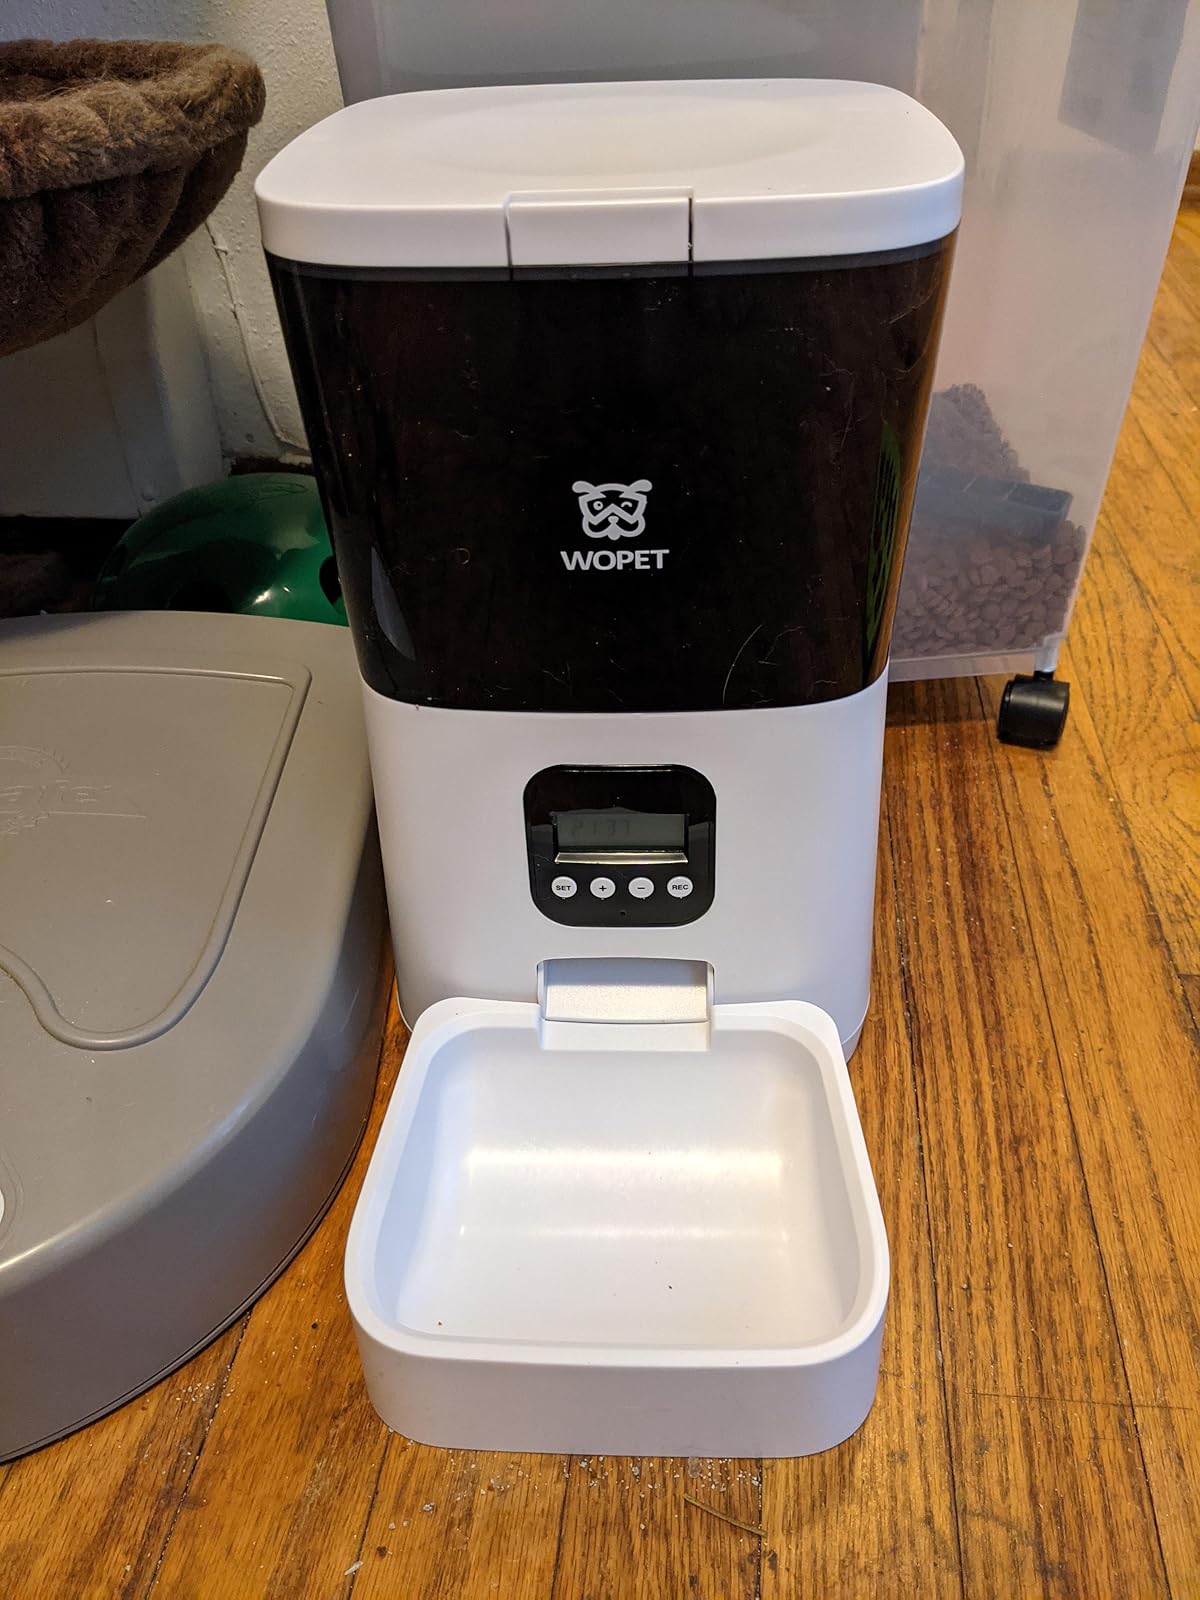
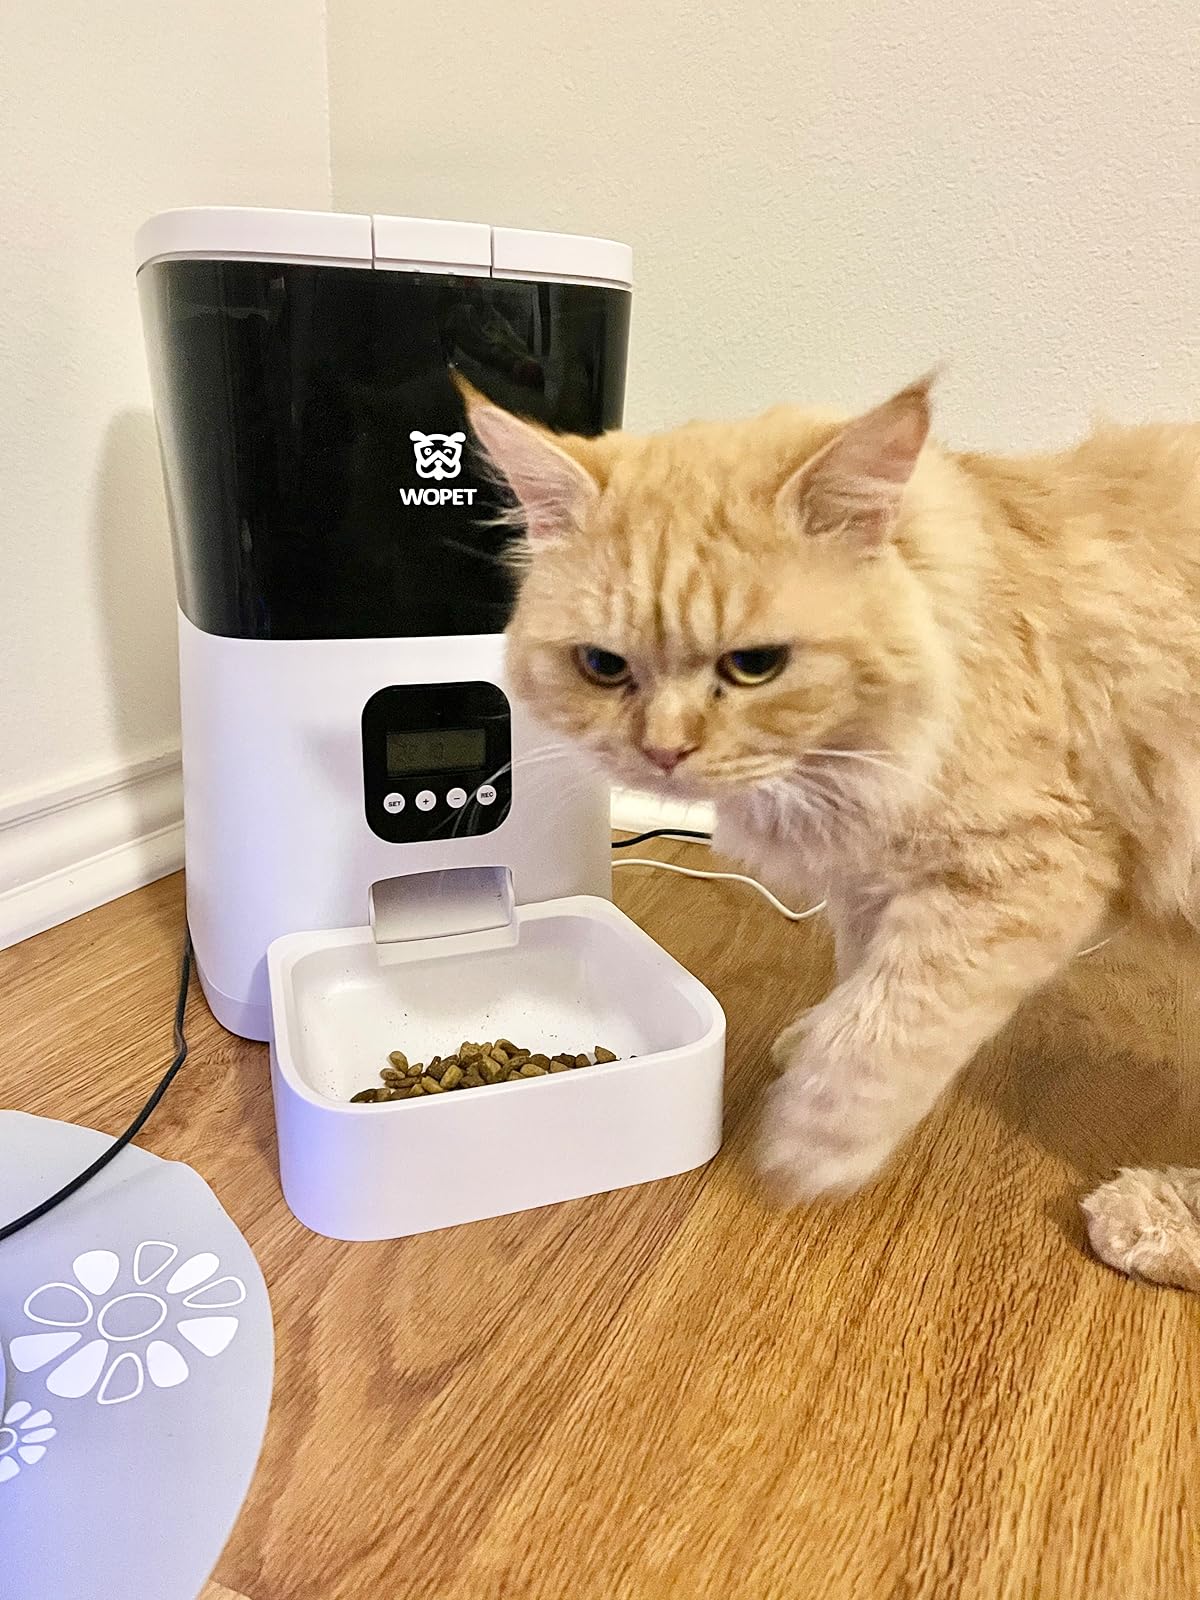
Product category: items_feeder
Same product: yes